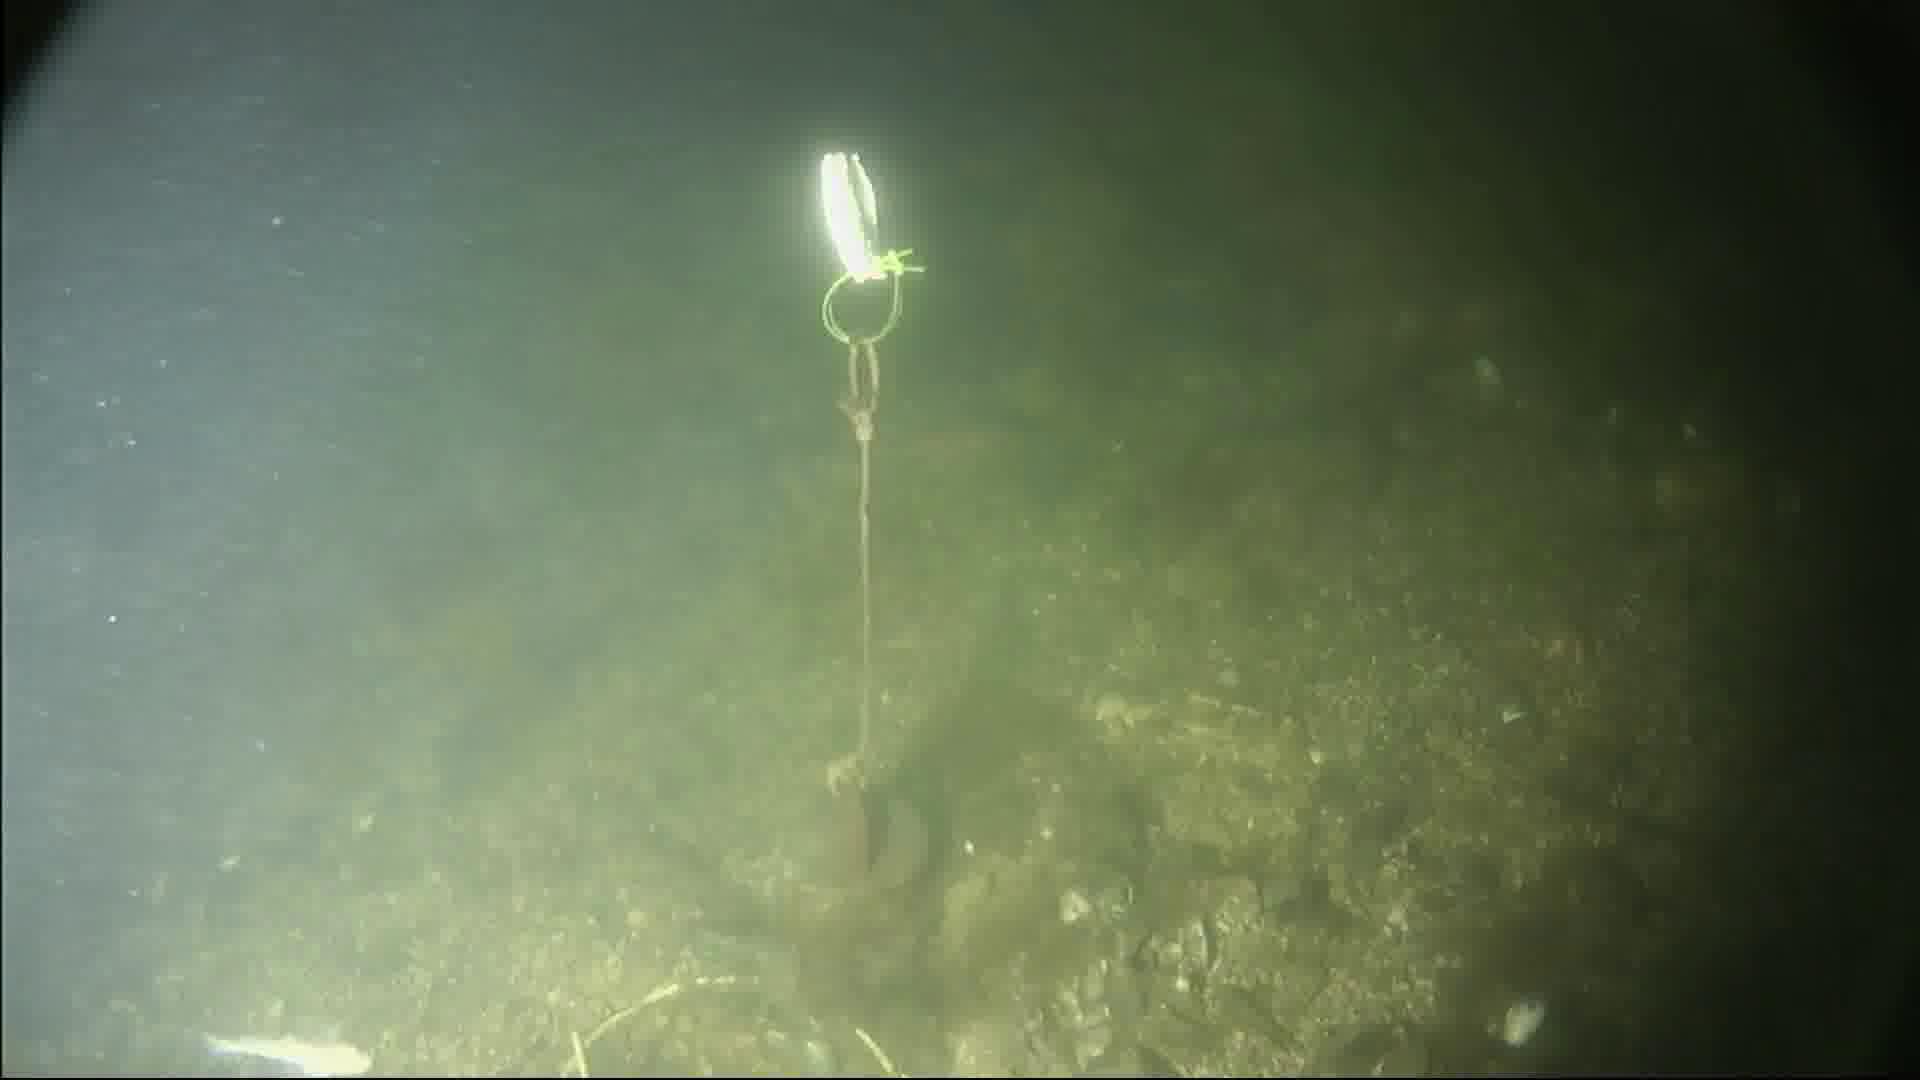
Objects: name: small_fish